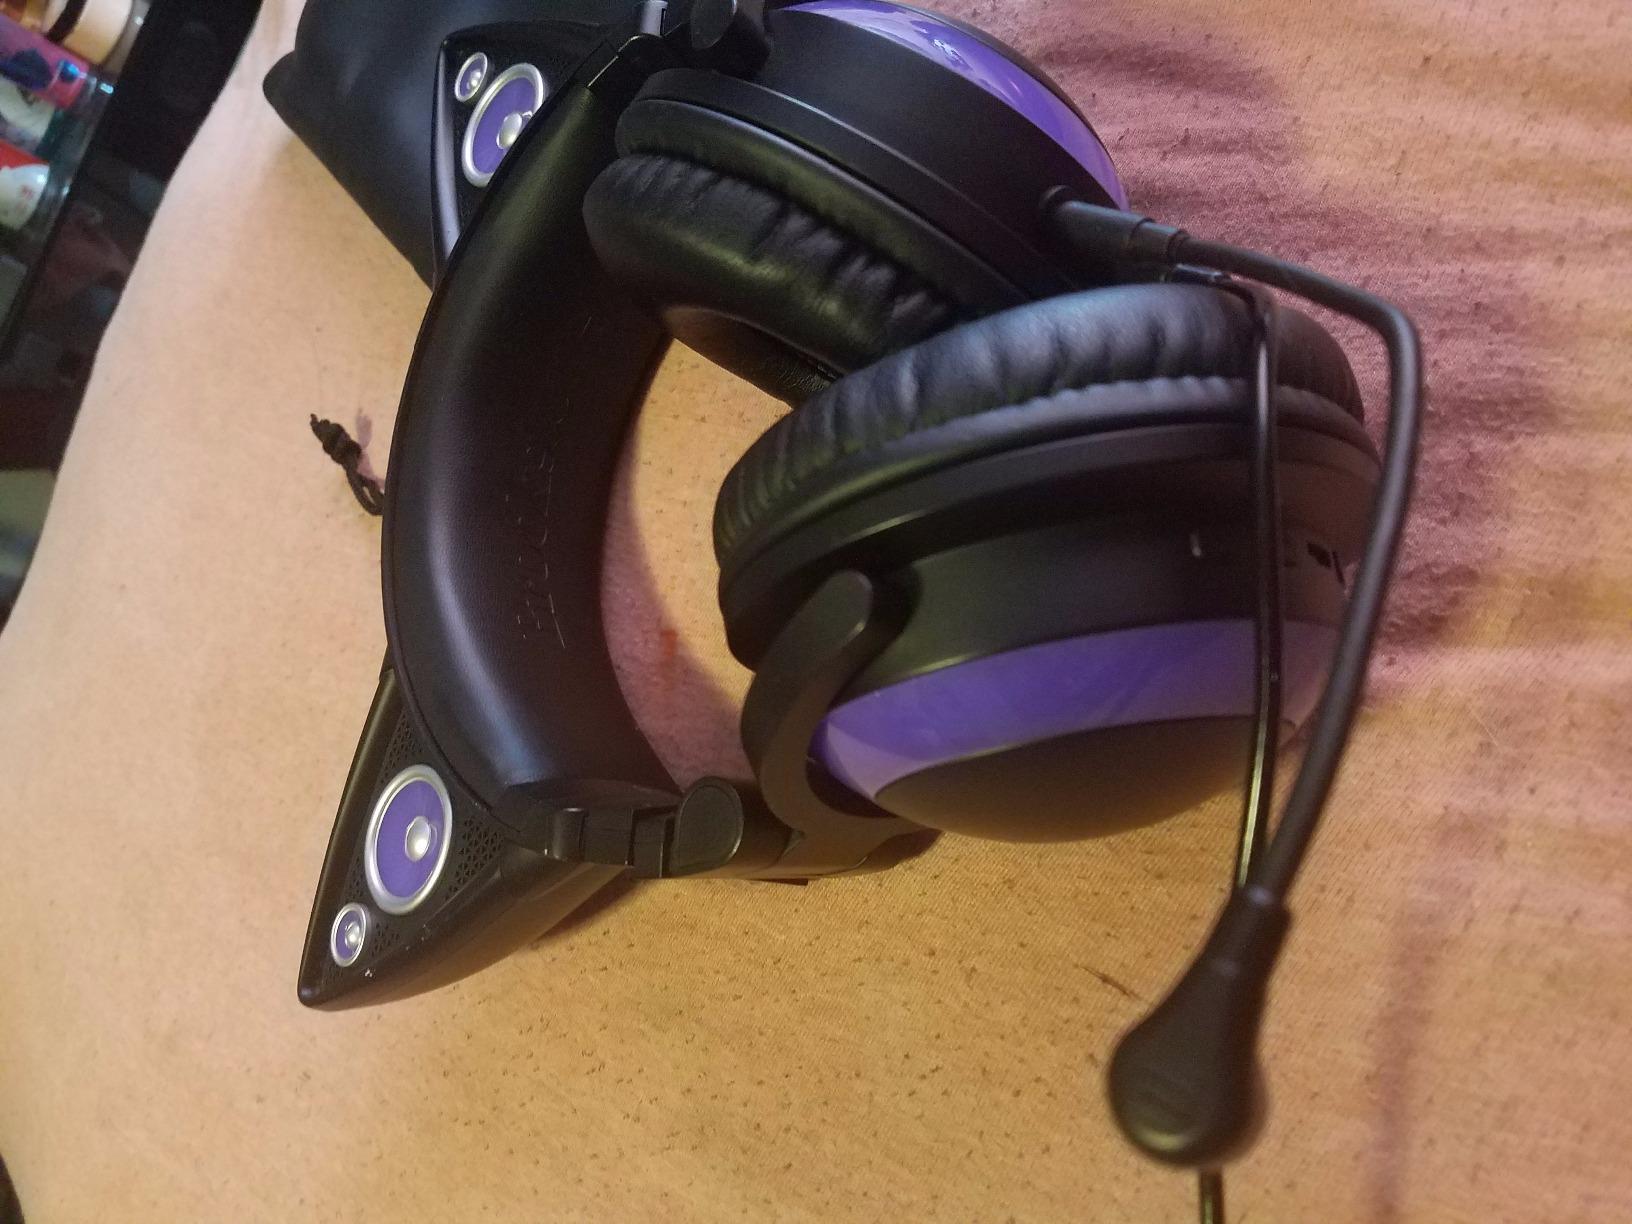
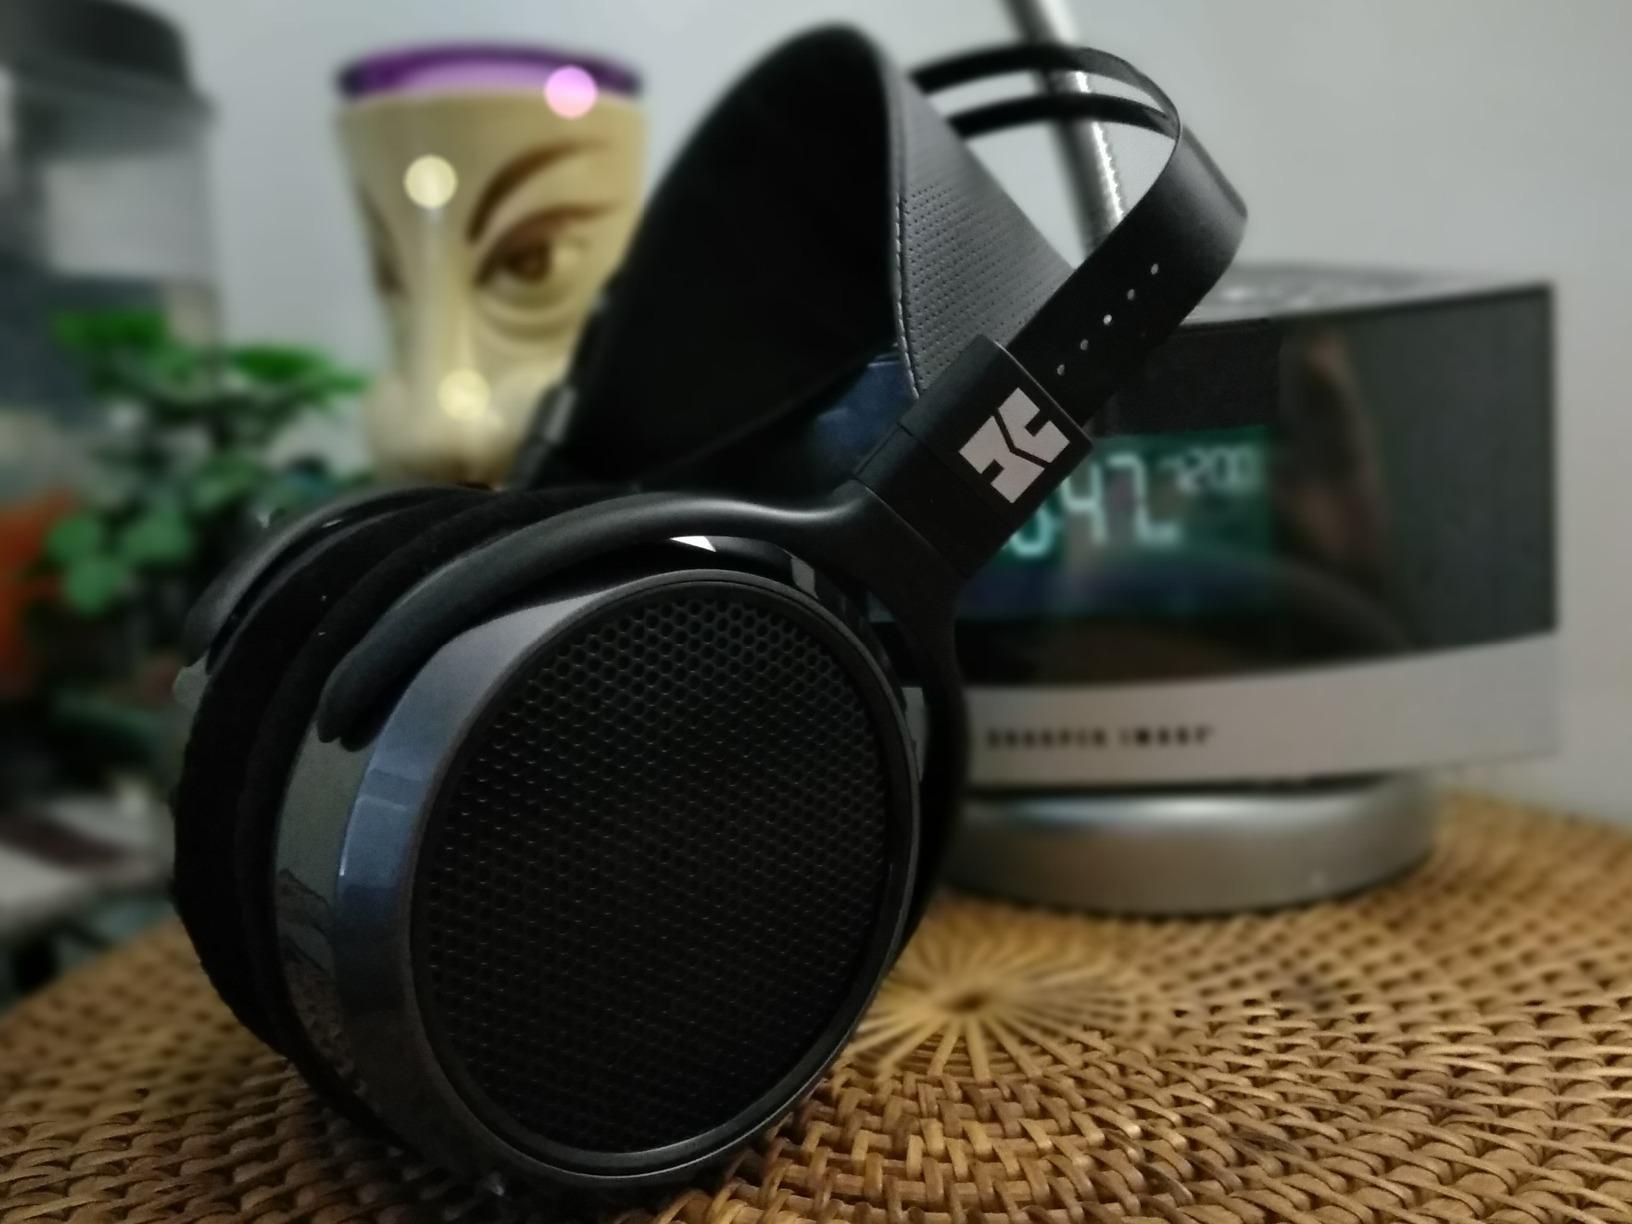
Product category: headphones
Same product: no